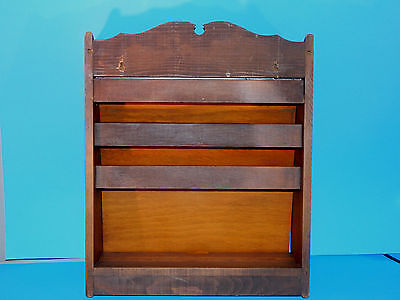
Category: cabinet